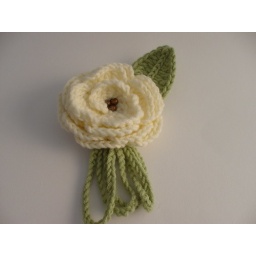
Cream crocheted flower made with a synthetic yarn and wooden beads in the center.